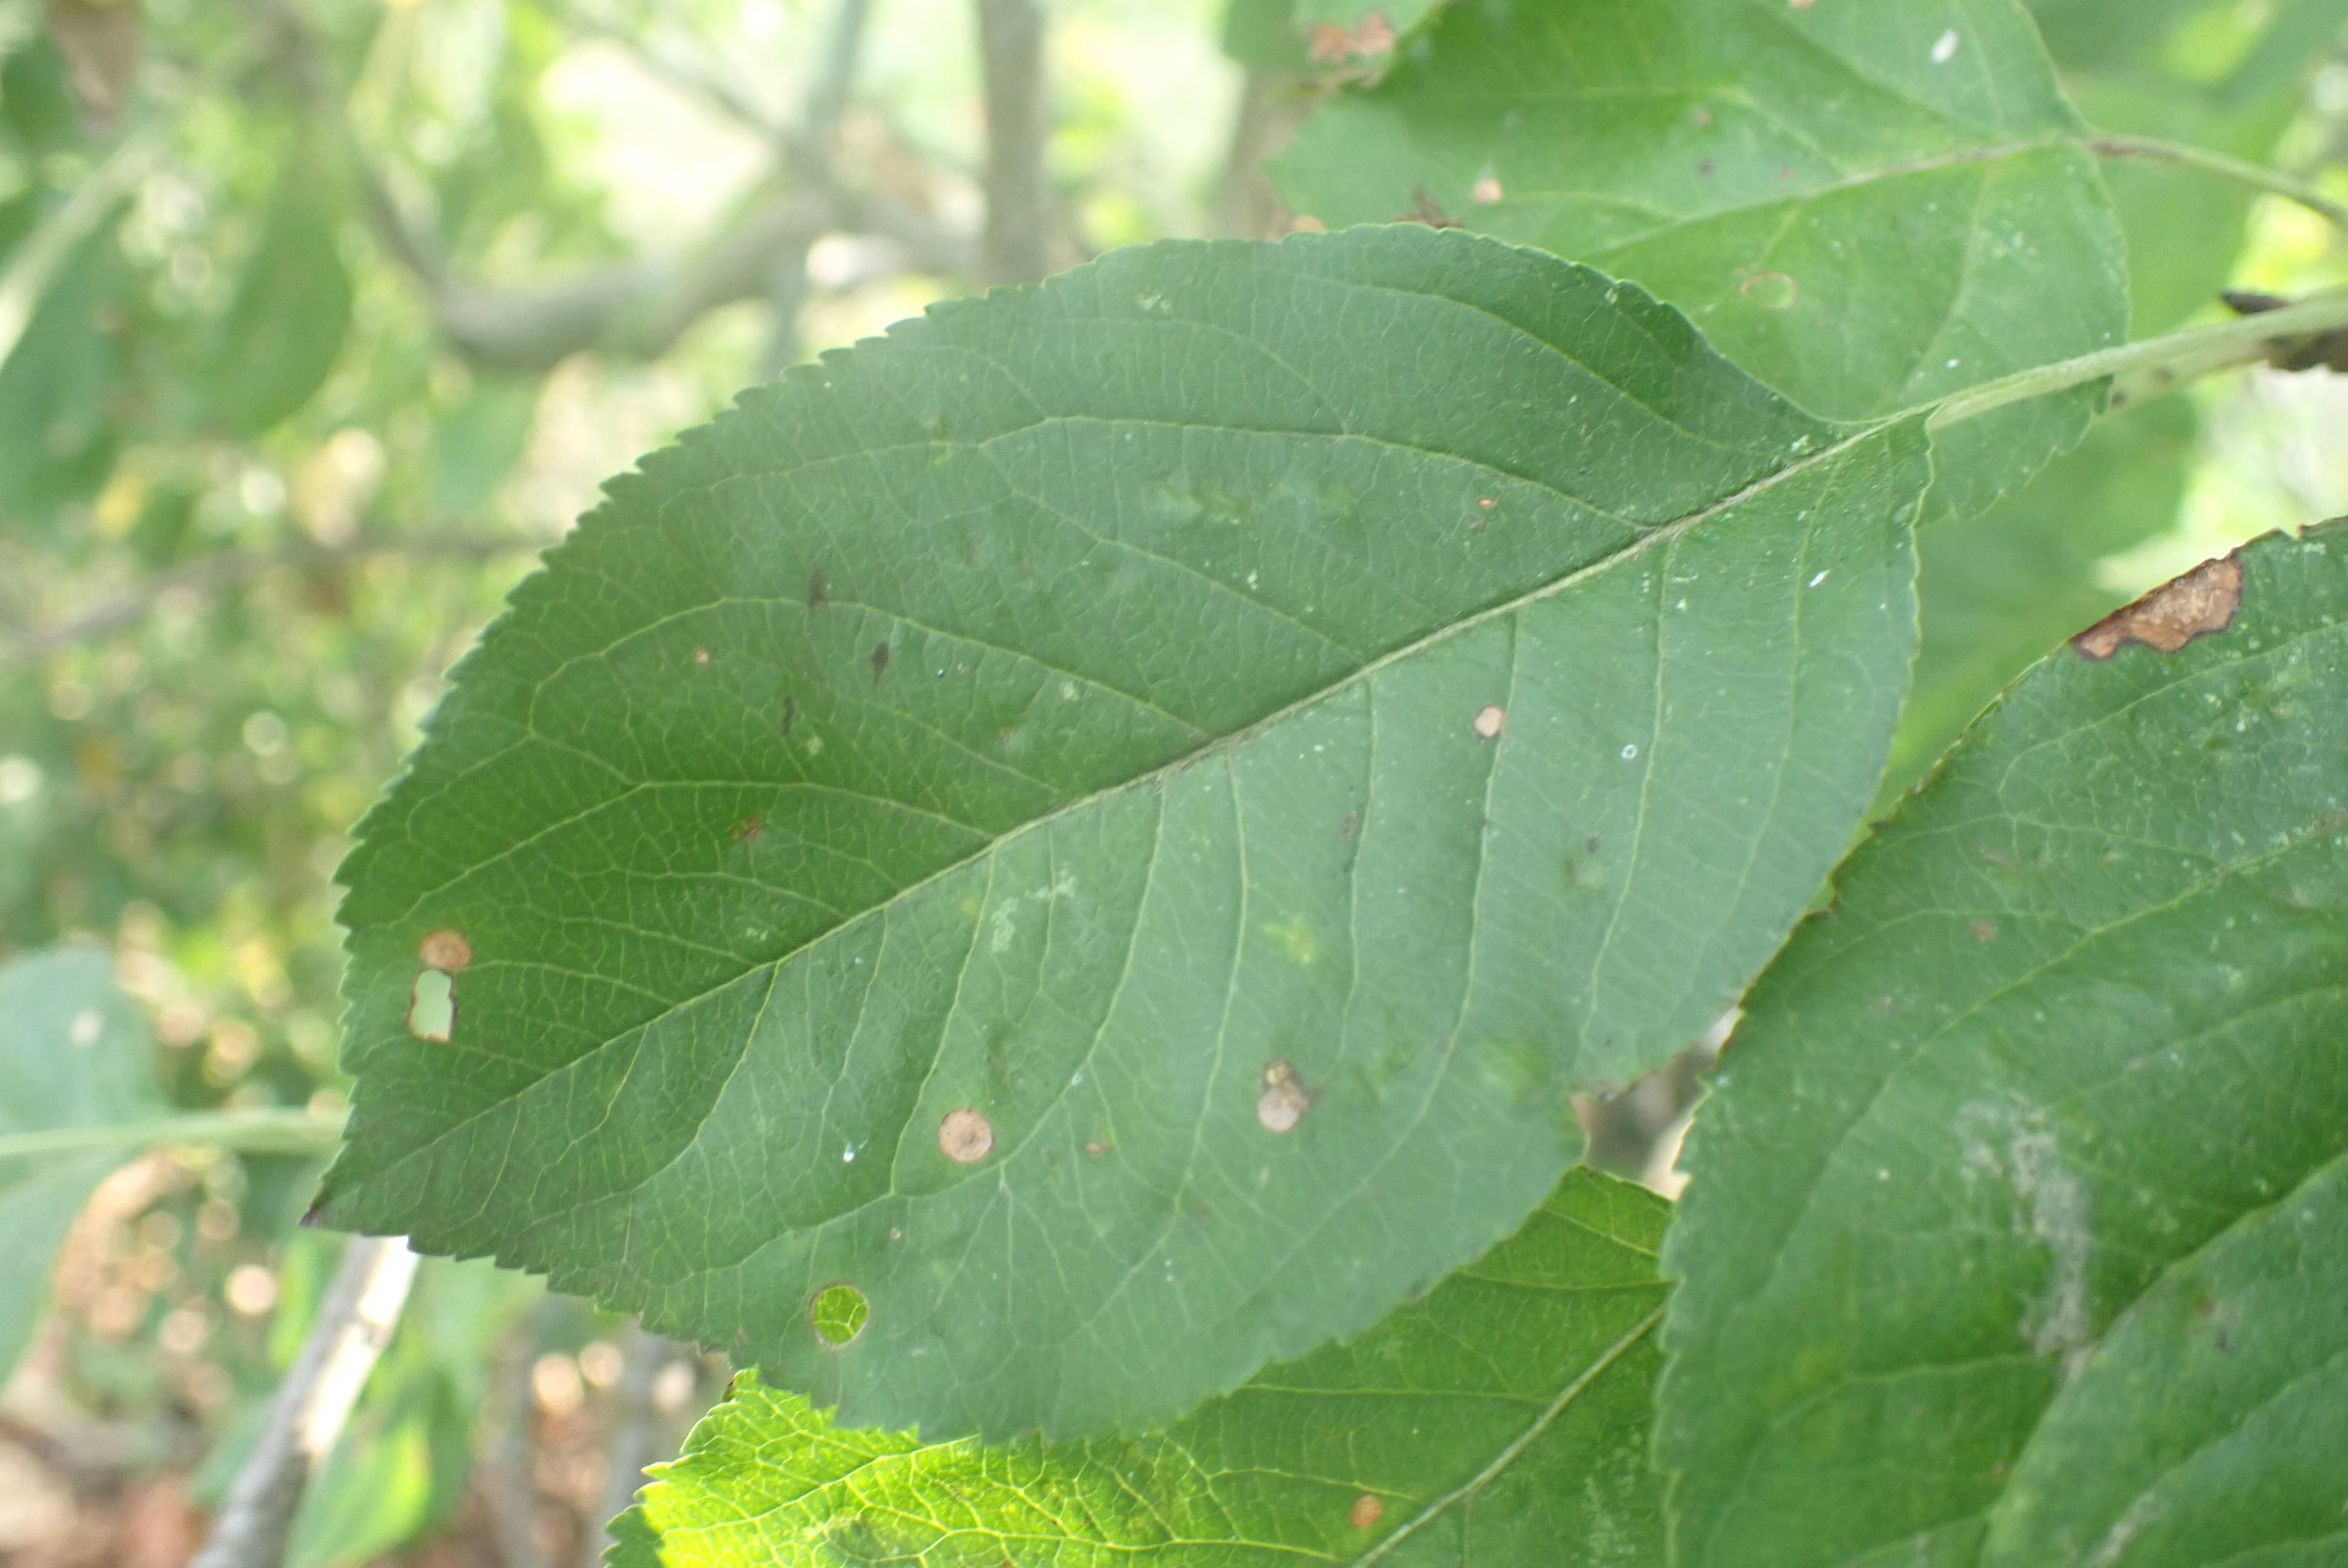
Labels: complex